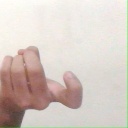
अक्षर: ज